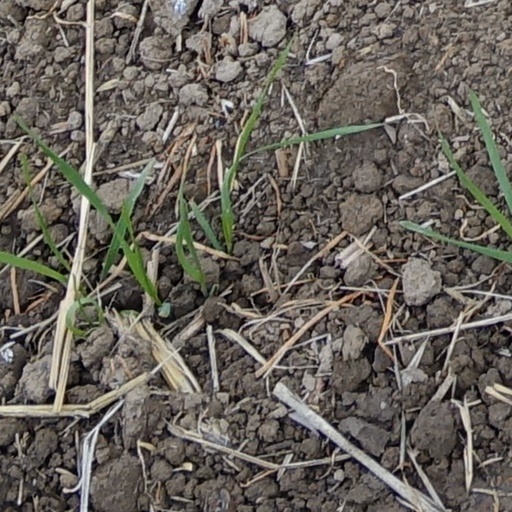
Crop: wheat